2013–14 Feyenoord season

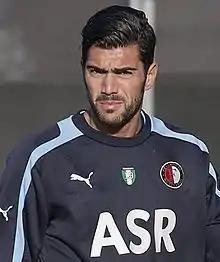
Graziano Pellè was Feyenoord's top goalscorer this season; including four league goals and one cup goal in September.

Feyenoord opened September with a 4–0 home win on the first day of the month against Roda JC. Four different Feyenoord players scored in the game; Vormer and Pellè in the first half and Nelom and Goossens after half time. The club announced halfway through the month they had signed Otman Bakkal without transfer fee. Bakkal had played for Feyenoord in the 2011–12 season as well before joining Russian club Dynamo Moscow for the 2012–13 season. On 15 September Feyenoord played the second game of the month in Nijmegen against N.E.C., the game ended in a 3-all draw after a last-minute equalizer by Bruno Martins Indi. The club got their third win in four league matches on 22 September at home due to the lone goal in the 35th minute from Tonny Vilhena against FC Utrecht. After a bye in the first round, Feyenoord started the 2013–14 KNVB Cup on the 26th at home against FC Dordrecht in the second round. They won the game 3–0; Pellè put the first goal on the board after 36 minutes, Schaken and Armenteros added a goal each to the scoreline in the second half. Feyenoord won the last match of September 4–2 at home against ADO Den Haag. They got up by four goals 18 minutes into the second half after a hattrick by Pellè and first half goal by Martins Indi; ADO got two goals on the board in the last ten minutes. From the five games in September, four league games and one cup game, Feyenoord drew one and won the other four.